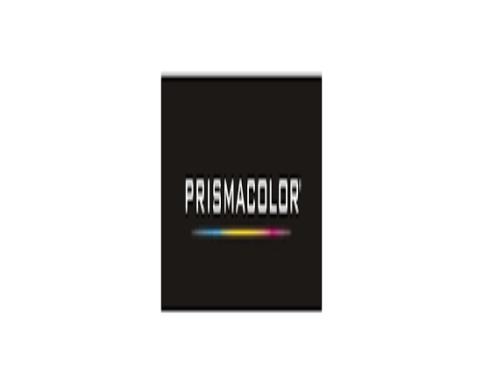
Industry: Necessities